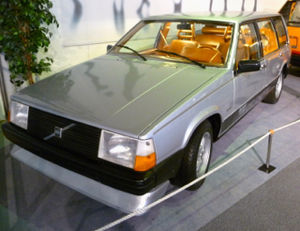
Volvo Museum / Galleri
Volvo Museum er et teknisk museum, der udstiller biler af mærket Volvo, som ligger i Göteborg i Sverige. Museet ejes og drives af bilproducenten Volvo. Blant de udstillede biler er ÖV 4, lastbiler og busser samt fartøjer fra Volvo Aero og Volvo Penta, samt Assar Gabrielsson og Gustaf Larson skriveborde fra firmaets opstart.